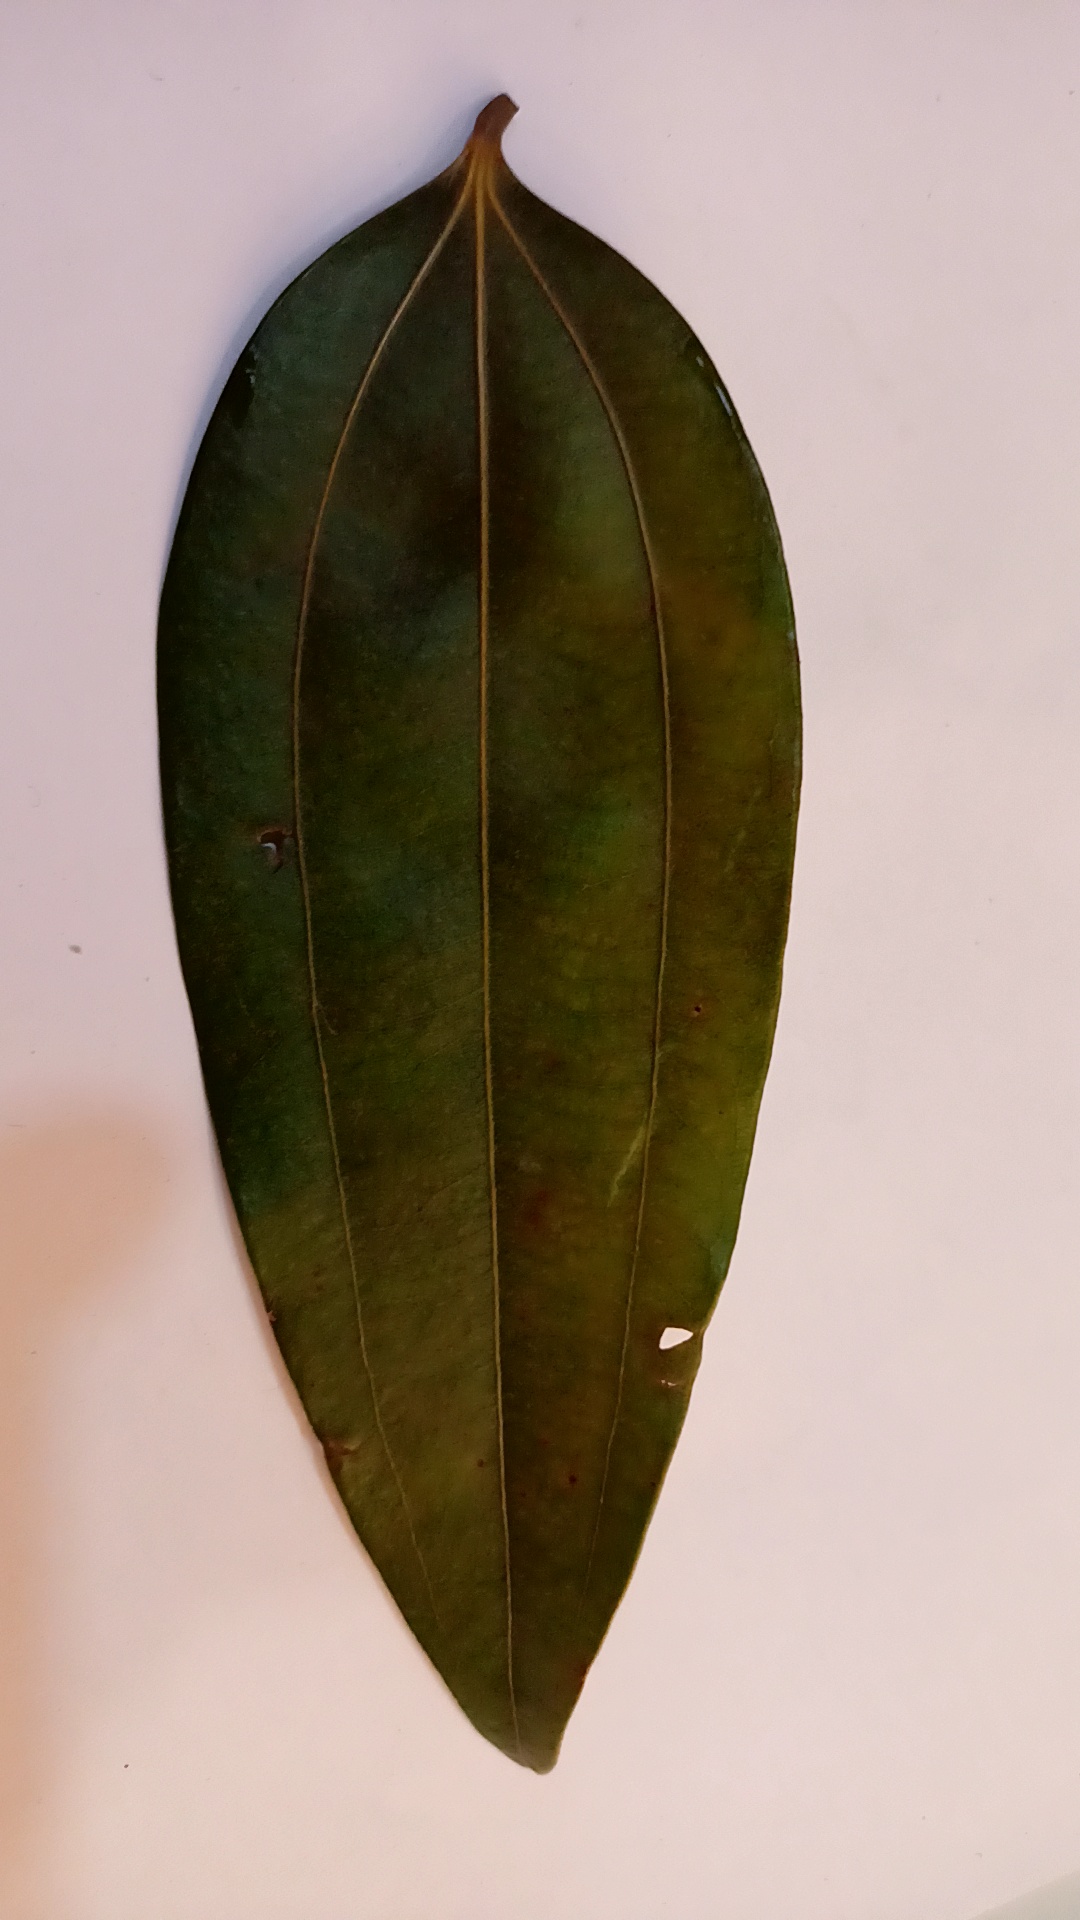
Label: Disease